Tommy Ramone

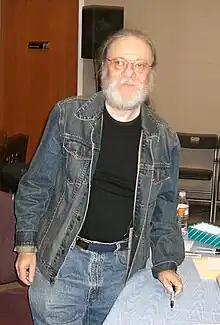
Ramone in 2008

Thomas Erdelyi (born Tamás Erdélyi, ; January 29, 1949 – July 11, 2014), known professionally as Tommy Ramone, was an American musician. He was the drummer for the influential punk rock band the Ramones from its debut in 1974 to 1978, later serving as its producer, and was the longest-surviving original member of the Ramones.